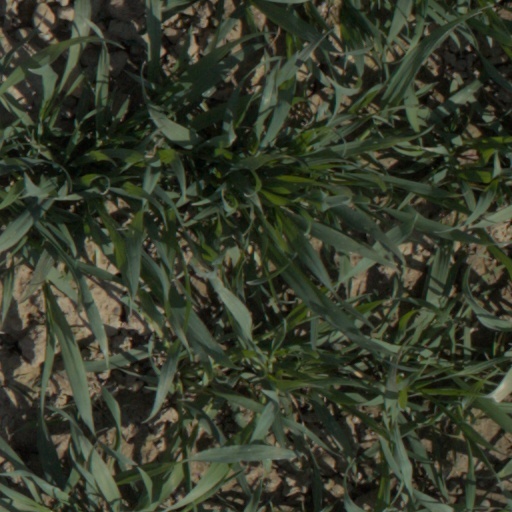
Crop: wheat